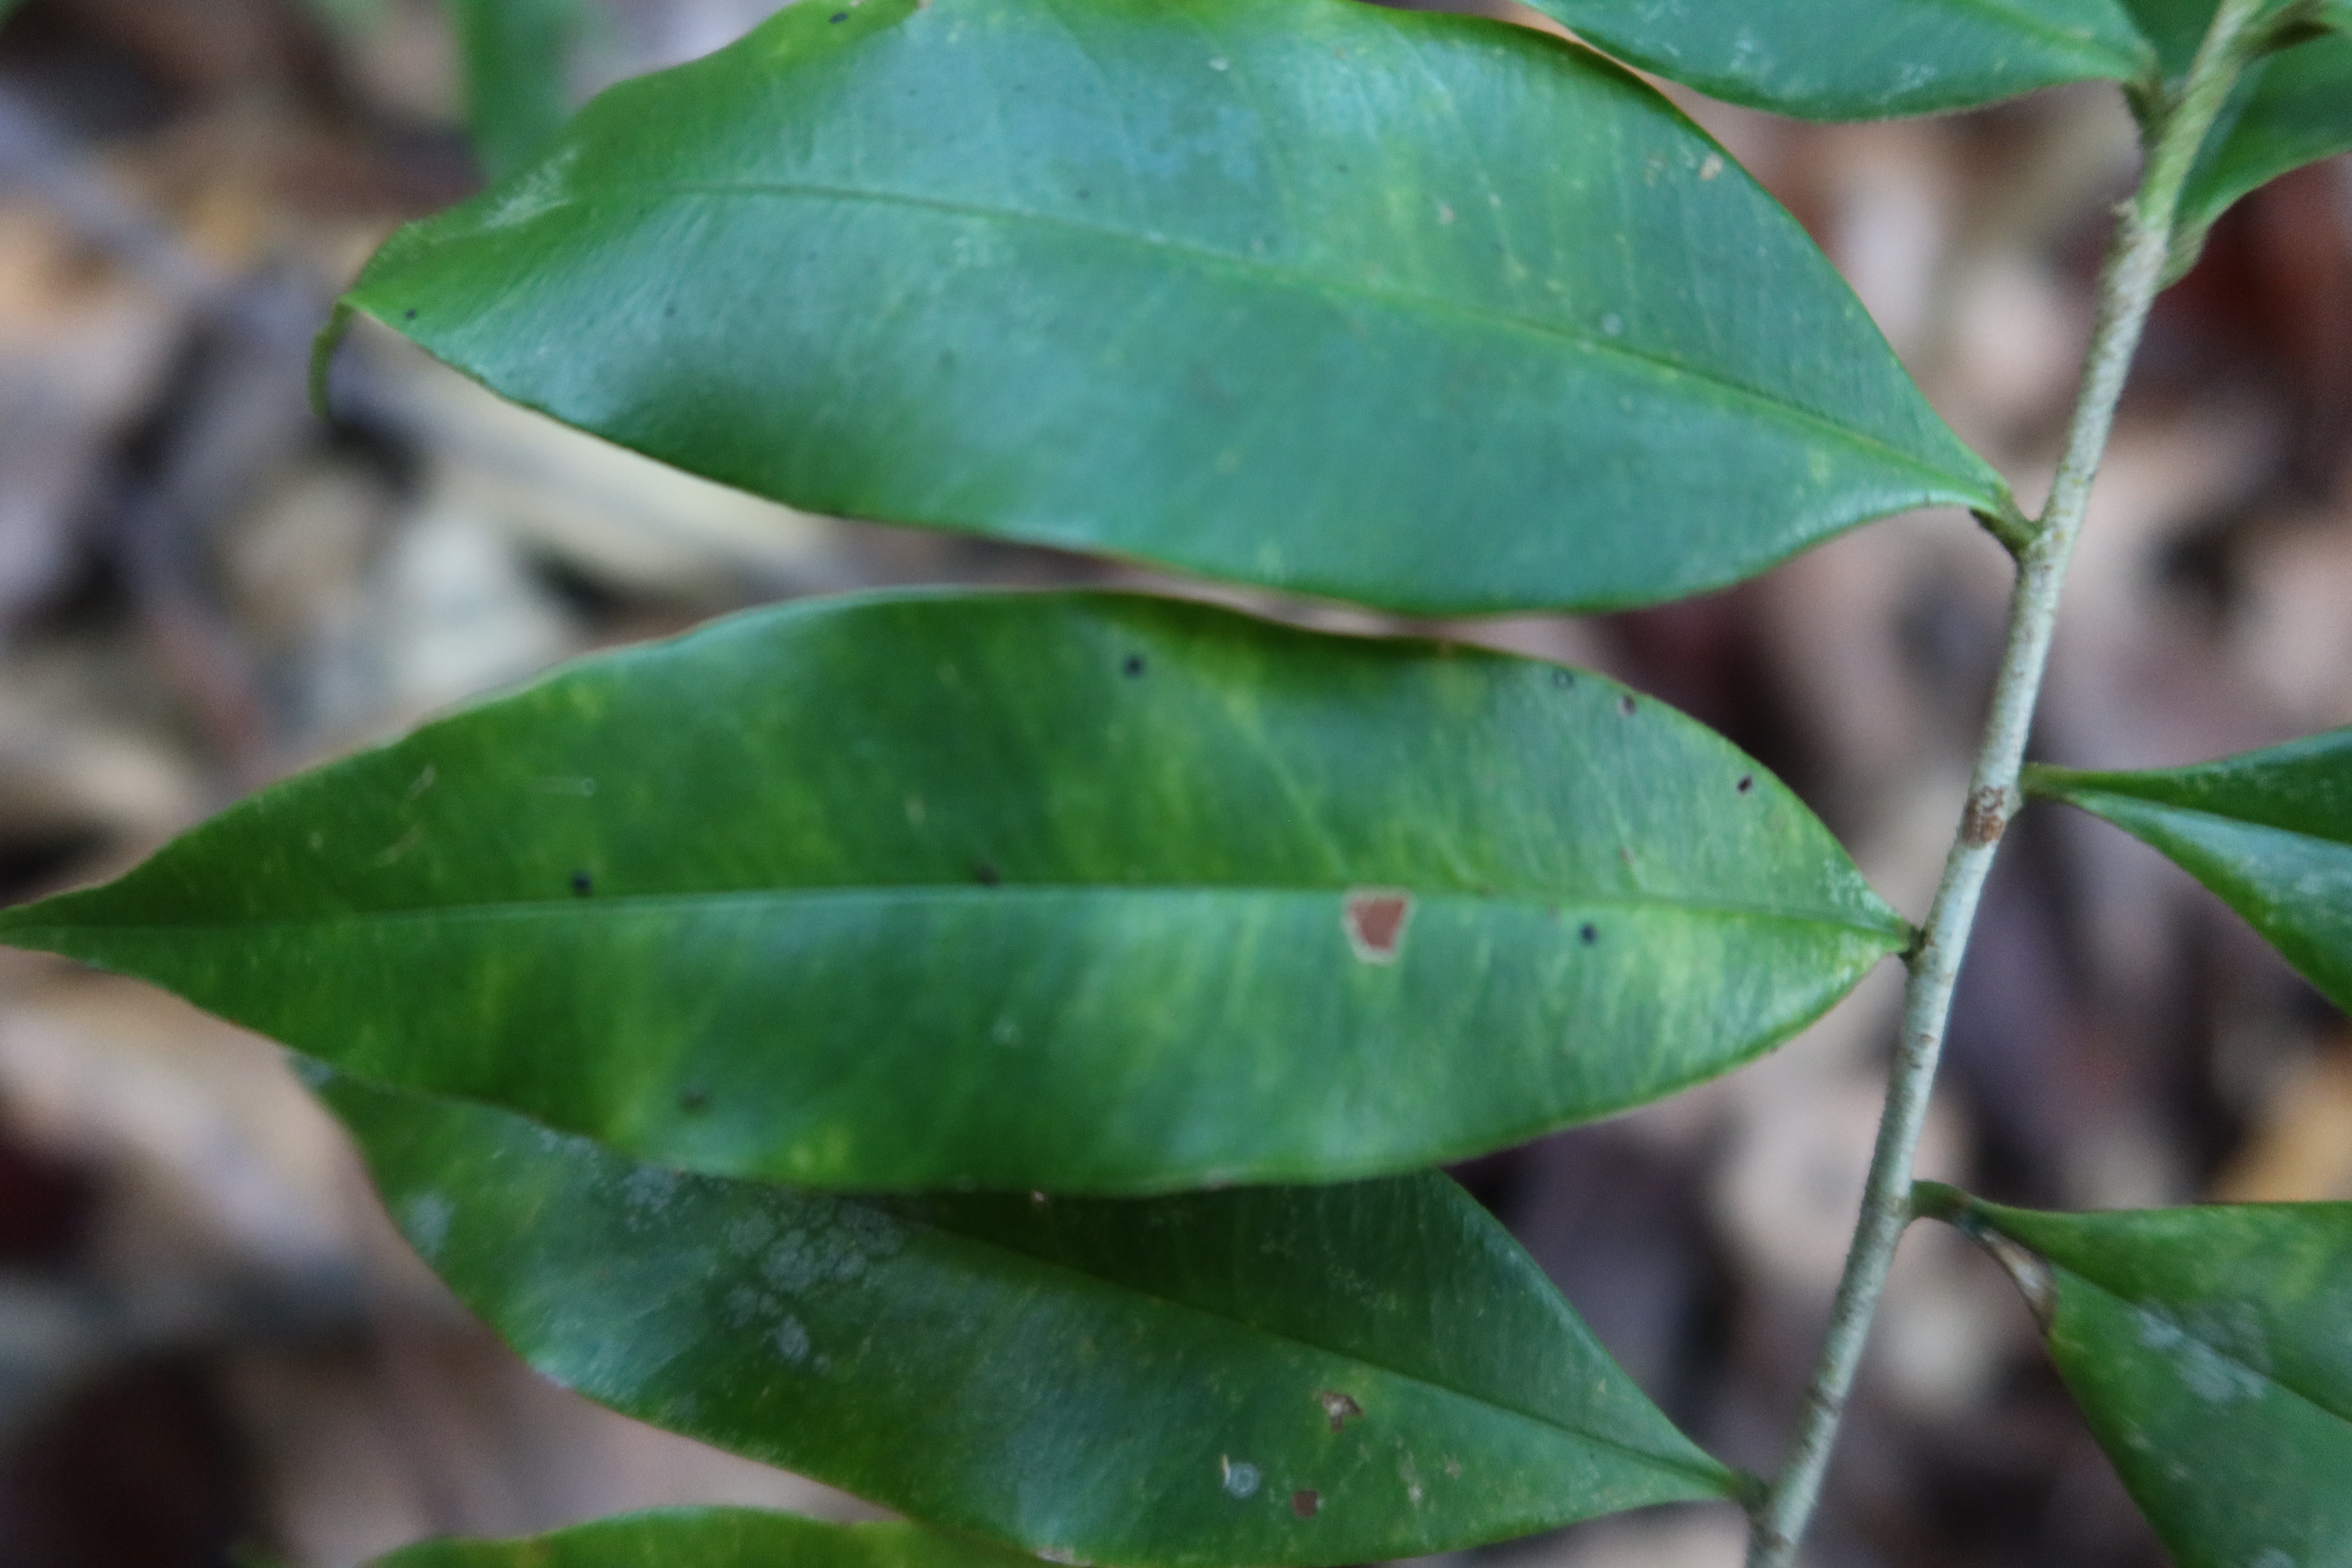
Label: Brown spots